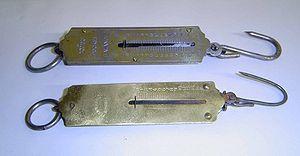
Photo personnelle de ma collection
Une balance, du latin bis et lanx, est un instrument de mesure qui sert à évaluer des masses par comparaison avec des « poids », dans le langage courant, ou « masses marquées » dont les masses sont connues.
Le terme analogique désigne les appareils, notamment instruments de mesure et de communication, ainsi que les méthodes de calcul qui représentent une grandeur physique par une autre, comme on raisonne par analogie sur un objet quand on a remarqué qu'il présente une similitude de forme avec un autre, bien qu'il soit de nature différente.